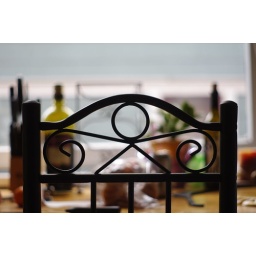
Dining room chair with table in background.